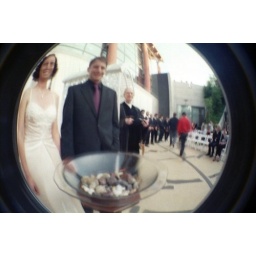
Collected the stones from my Grandmother's house on the beach in San Clemente.